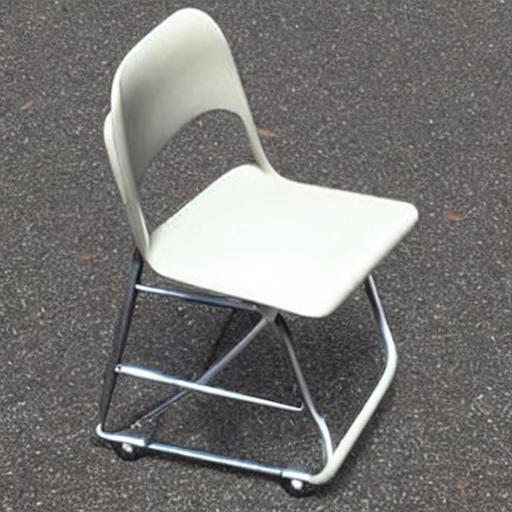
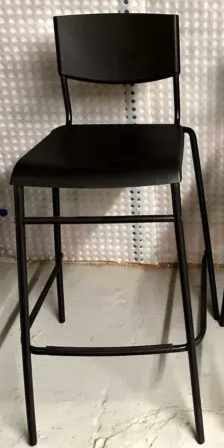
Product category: stool
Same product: no